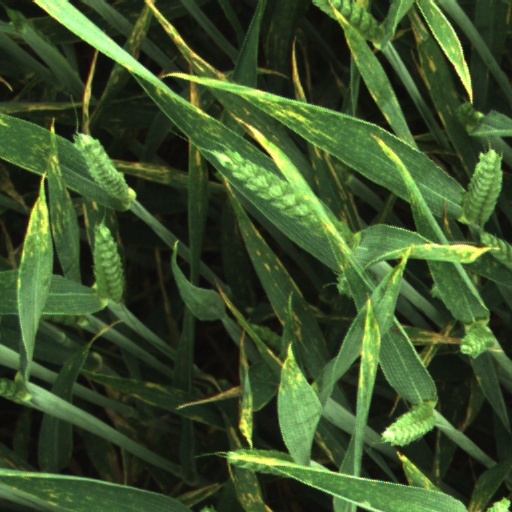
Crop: wheat